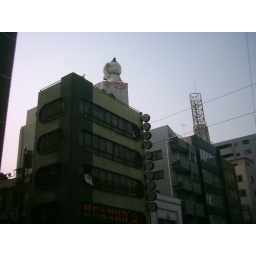
cute statue on top of a building in asakusa. it reminded me of nara yoshitomo